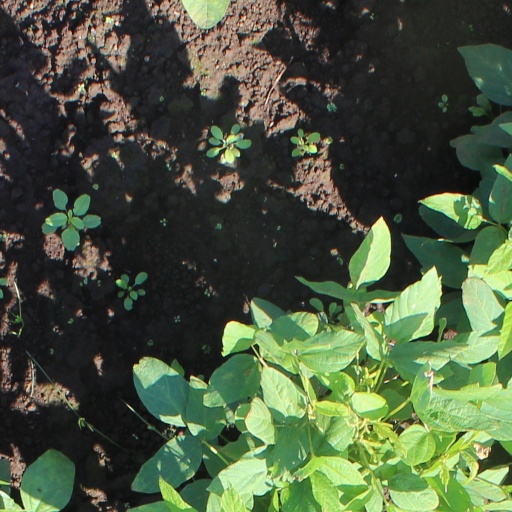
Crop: soybean